List of Neighbours characters introduced in 2019

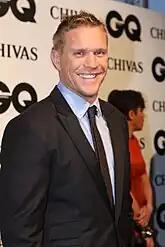
Conrad Coleby made his debut as Vance in May.

Vance comes to Erinsborough to meet up with his girlfriend Roxy Willis, who reveals to Leo Tanaka (Tim Kano) that her share of the money used to purchase half of the Back Lane Bar came from Vance, making him Leo's new partner. To get Leo on side, Vance puts a stop to Roxy's plan to give the bar an outback theme. Vance later comes face to face with his former girlfriend Terese, after Roxy takes him home to meet her aunt. He is also reacquainted with Ned Willis (Ben Hall), who introduced him and Roxy. Terese realises that Roxy does not know that they dated, and Vance says he does not want to ruin Roxy's fresh start. He assures Terese that he loves Roxy. Terese also decides to keep their connection a secret from Roxy and her partner Paul Robinson. Vance takes delivery of a race horse that he and Roxy are selling to fund their life together, however, their buyer pulls out of the deal. Leo realises that the horse is stolen and that Roxy does not know. Vance attempts to find a new buyer for the horse, but Roxy sells it to Paul for a low price. Ned also learns that the horse is stolen and tells Terese, who gives Vance a week to break up with Roxy and leave town. She then convinces Paul to cancel the sale. Vance finds another buyer for the horse and tells Leo that he is leaving town without Roxy. While saying goodbye to Terese outside Lassiters Hotel, Vance tells her she will always be his first love and they share a hug.